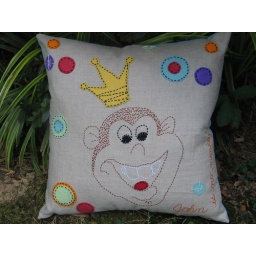
monkey illustration by john foster, needleworked into a pillow